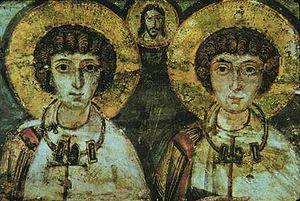
L’adelphopoiia ou adelphopoiesis du grec ἀδελφοποίησις, dérivé de ἀδελφός « frère » et de ποιέω « faire ou créer », la transcription littérale est « faire frère » et implique l'adoption comme frère ou sœur d'une personne étrangère à sa famille ou une cérémonie de tradition chrétienne d’union entre deux personnes de même sexe. Avant tout, l’adelphopoiia est considérée comme une relation spirituelle entre deux personnes, créée par des prières, un rituel et un banquet. Elle était pratiquée dans l’Empire romain d’Orient et aurait aussi été pratiquée en Occident sous d’autres formes ou appellations. Elle pouvait aussi servir à confirmer une amitié ou l’obligation d'aide et de soutien mutuel entre deux personnes unies par un tel serment. Enfin, elle pouvait servir à constituer une clientèle. De telles unions ont été approuvées pendant un certain temps, puis réprouvées par l’église chrétienne orthodoxe. Le point important à retenir est qu'elles permettaient le rapprochement de deux êtres par une volonté commune de procéder à une cérémonie sanctifiée, devant témoin.
Les religions de l'Antiquité européenne, les cultes polythéistes qui ont précédé le christianisme, ont dû tout d'abord s'intégrer à la religion romaine antique. Celle-ci fut la première religion principale de l'Empire romain qui a conquis la majeure partie du continent européen, elle a donc supplanté les religions des peuples soumis. Mais le polythéisme leur a permis d'intégrer leurs dieux au panthéon Romain et de continuer leur culte. Mais à partir du IVᵉ siècle les empereurs romains ont commencé à se convertir à la religion chrétienne, un culte monothéiste exclusif. Le christianisme devint la religion de l’État et les cultes aux dieux anciens furent de plus en plus réprimés et qualifiés de « païens » mais ils ne disparurent pas totalement pour autant : ils subsistèrent discrètement quelques siècles sous forme brute et les dirigeants chrétiens assimilèrent des parties de ces cultes pour favoriser le syncrétisme pagano-chrétien en associant les dieux à des saints et en christianisant de nombreux anciens lieux de cultes païens.